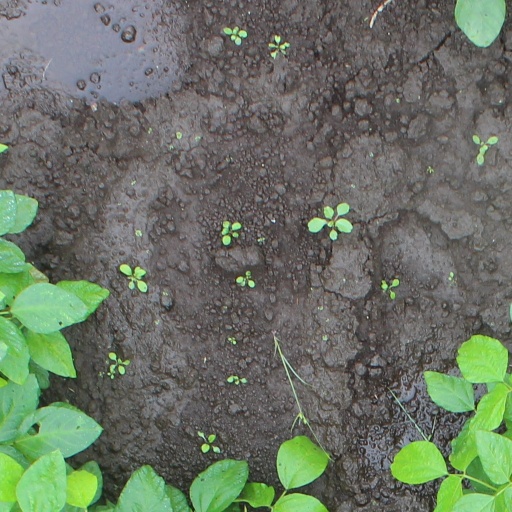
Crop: soybean